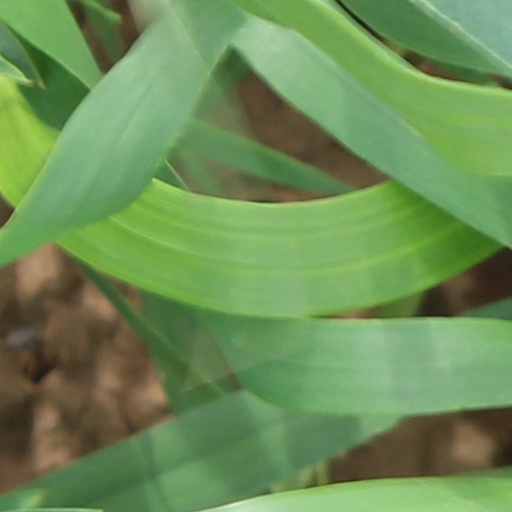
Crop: wheat